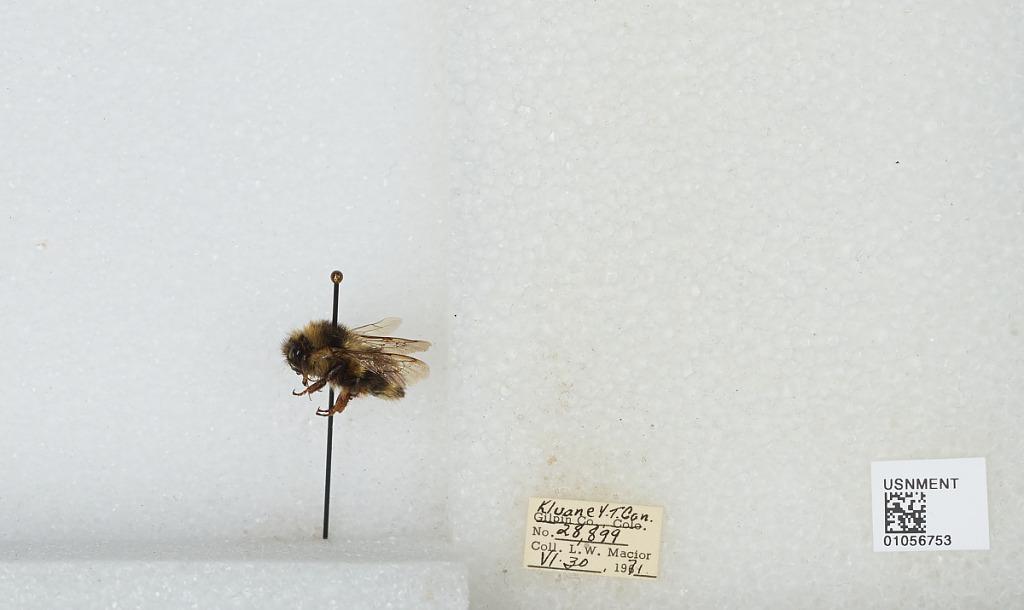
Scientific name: Bombus bifarius nearcticus
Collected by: L. Macior
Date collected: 1971-6-30
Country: Canada
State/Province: Yukon Territory
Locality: Kluane
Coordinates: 60.75, -139.5